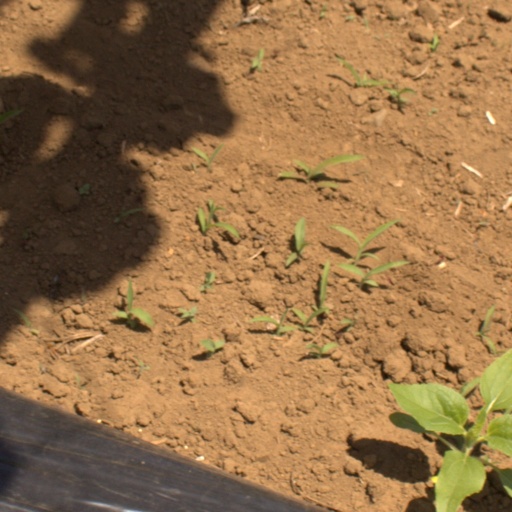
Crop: Jerusalem artichoke